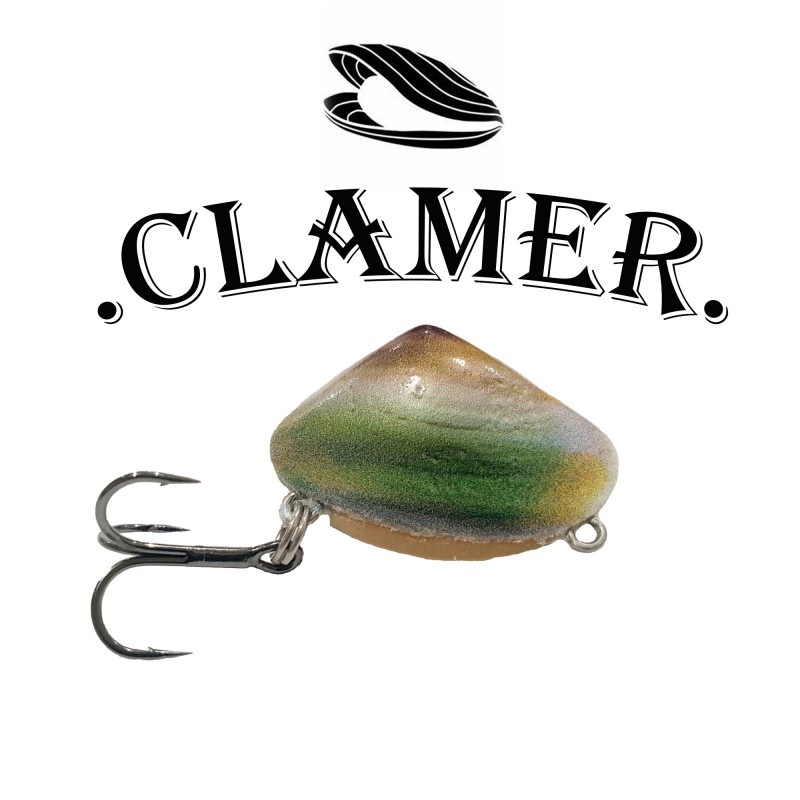
Asakura Clamer 30mm
Size: 30mm Weight: 7g Quantity: 1pc per pack (rigged) Made in Japan Perfect for Estuary Species such as Bream, but also adaptable to freshwater species including Trout. *FF = Fur Finish Australia - Asakura Clamer, a new patented fishing lure brand, has launched their unique Hardbody design, the Clamer. The Clamer is a versatile fishing lure designed with multi-functional use in mind, making it an essential addition to any angler's tackle box. The Clamer is a straight through wired vibration lure fitted with quality rings and ultra-sharp finesse treble hooks designed and made in Japan. It is available in three sizes - 25mm/4g, 30mm/7g, and 45mm/14g - to target different species of fish. The larger Giant Clamer 4.5cm is designed to target Snapper, Grouper, Drummer, and more, while the smaller two, the Tiny Clamer 2.5cm and Clamer 3cm, are designed for Bream, Flathead, Trevally, Snapper, and more. What sets the Clamer apart from other vibration lures on the market is its versatile flutter action as it falls, making it usable for slow retrieves like a crankbait or as a vibration lure with a unique fall action as it flutters down. The Clamer is designed to be slightly open but sealed internally with part of the lip muscle protruding out to add extra action as well as an internal rattle to entice fish to bite. The Clamer comes in 12 unique colors ranging from mussel, oyster, pipi, clam, and more, some with a fur finish on one side. It can be used with assist hooks and holds scent well, allowing for a more natural feel to attract fish. Its tough paint finish ensures that it will last through many fishing trips. "We are thrilled to introduce the Asakura Clamer to the market," said a spokesperson for Asakura Clamer. "The Clamer is a game-changer in the fishing industry, with its unique design and versatile flutter action. The Flutter Does The Damage." The Clamer is the brainchild of Caine Goward, who is known for his designs in Murasame Rods. Goward has spent years perfecting the Clamer's design to make it a must-have lure for any angler. The Clamer is already making waves in the fishing industry and is quickly becoming a favorite among anglers. Whether you're a seasoned angler or just starting, the Clamer is a must-have in your tackle box.
Brand: Viva Fishing
Category: Sporting Goods > Outdoor Recreation > Fishing > Fishing Tackle > Fishing Baits & Lures > Artificial Fishing Wobblers